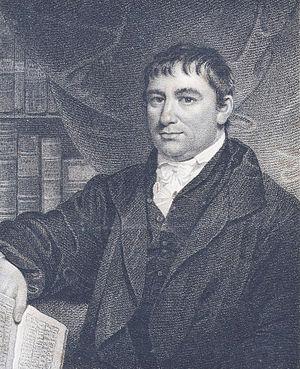
Joseph Samuel Christian Frederick Frey est un missionnaire chrétien anglais d'origine juive.